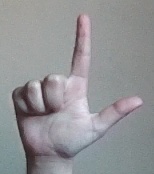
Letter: laam